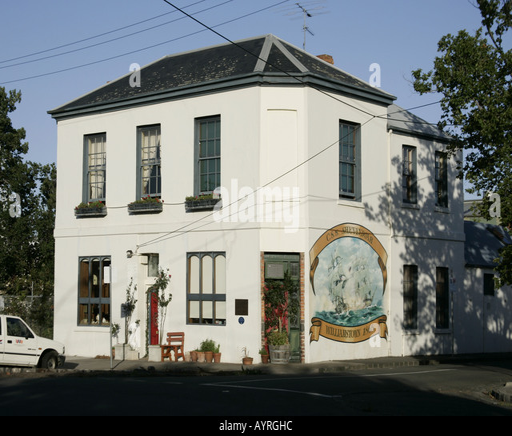
old stone house with a naval mural on the wall